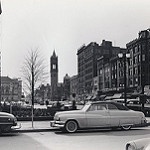
Label: street